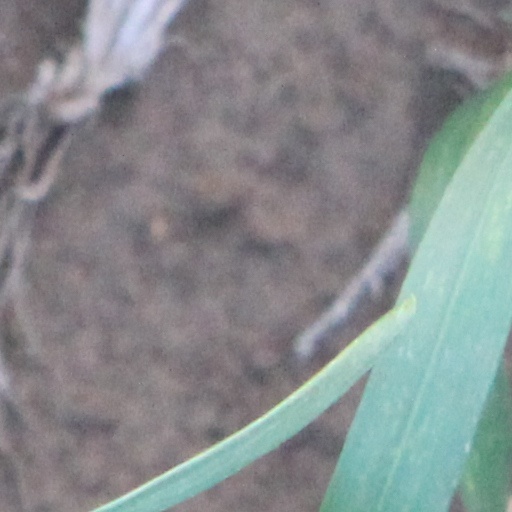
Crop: wheat